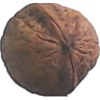
Label: walnut